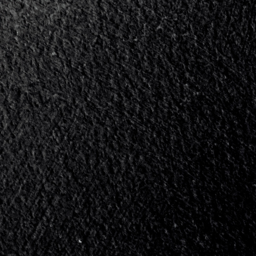
an unique texture that captures the realism of quartz found in a natural stone .